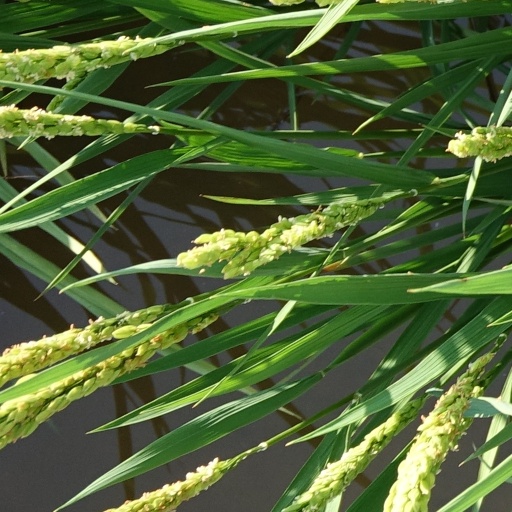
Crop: rice